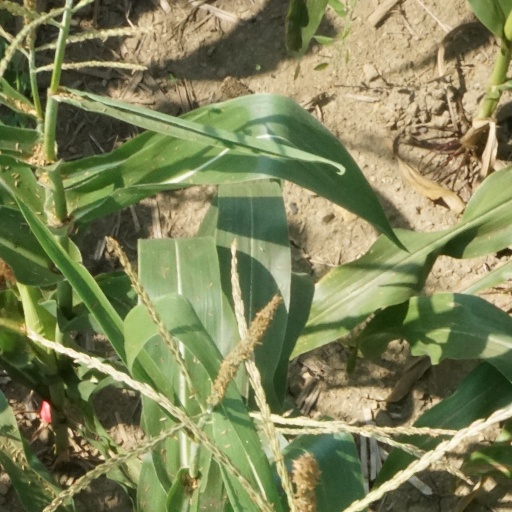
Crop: maize; corn